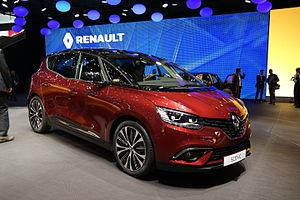
Salon international de l'automobile de Genève 2016